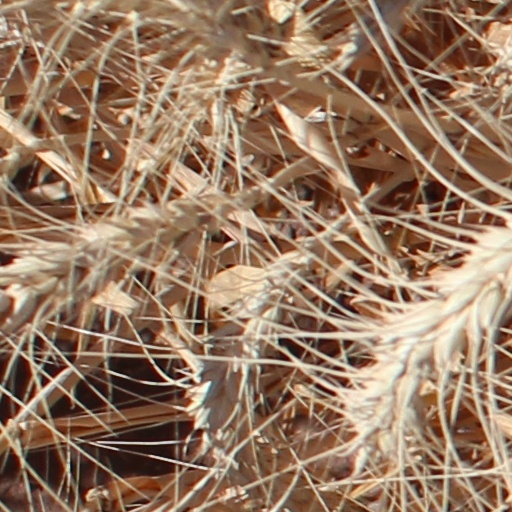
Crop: wheat